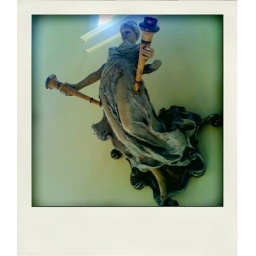
Mom got her, she used to be in a theater bathroom in NYC